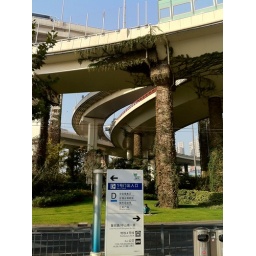
Spaghetti junction, where a huge high bridge over the river comes into dense inner Shanghai.